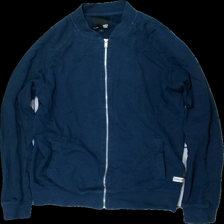
View: front
Type: Cardigan
Category: Men
Brand: Lager 157
Colors: Blue
Material: 100% cotton
Cut: Regular
Size: L
Season: All
Stains: Major
Damage location: top center
Damage 2: fläckar
Damage 2 location: middle center
Damage 3 location: bottom center
Price range: <50
Recommended usage: Export
Description: blå kofta med dragkedja, fläckar bak